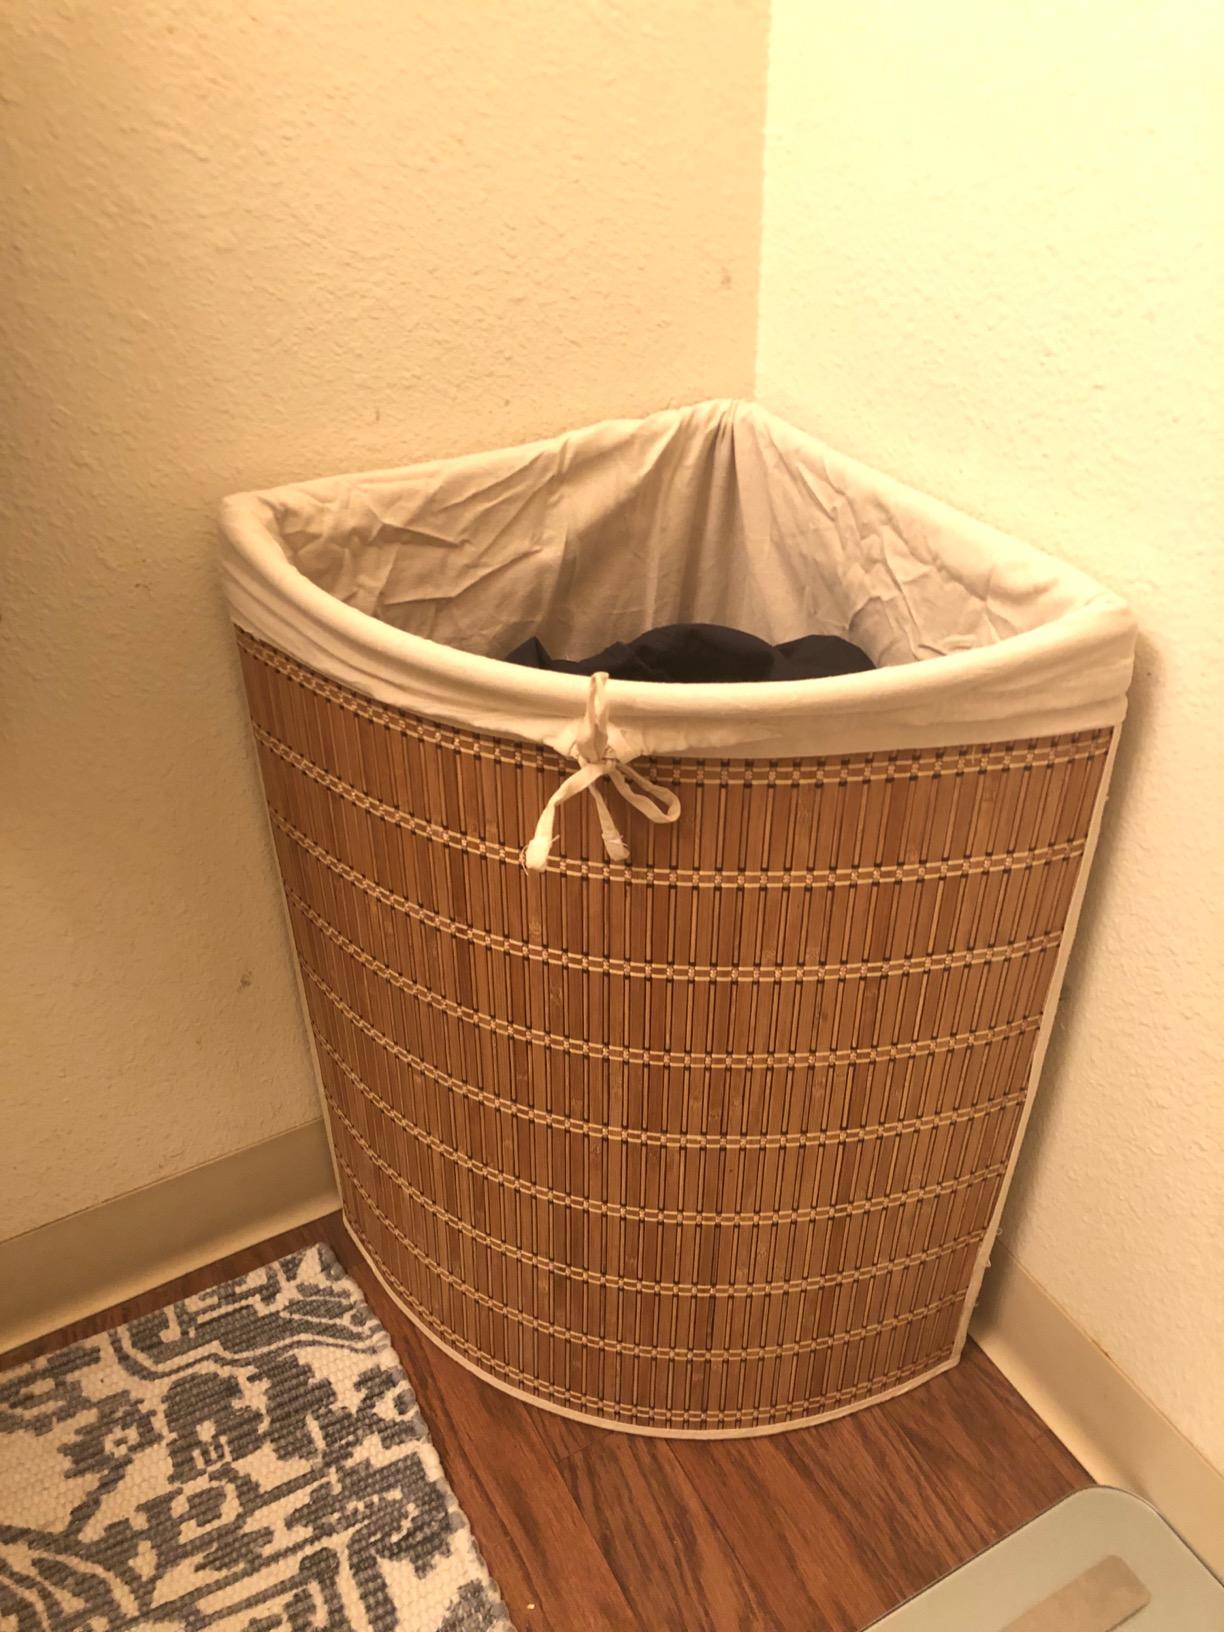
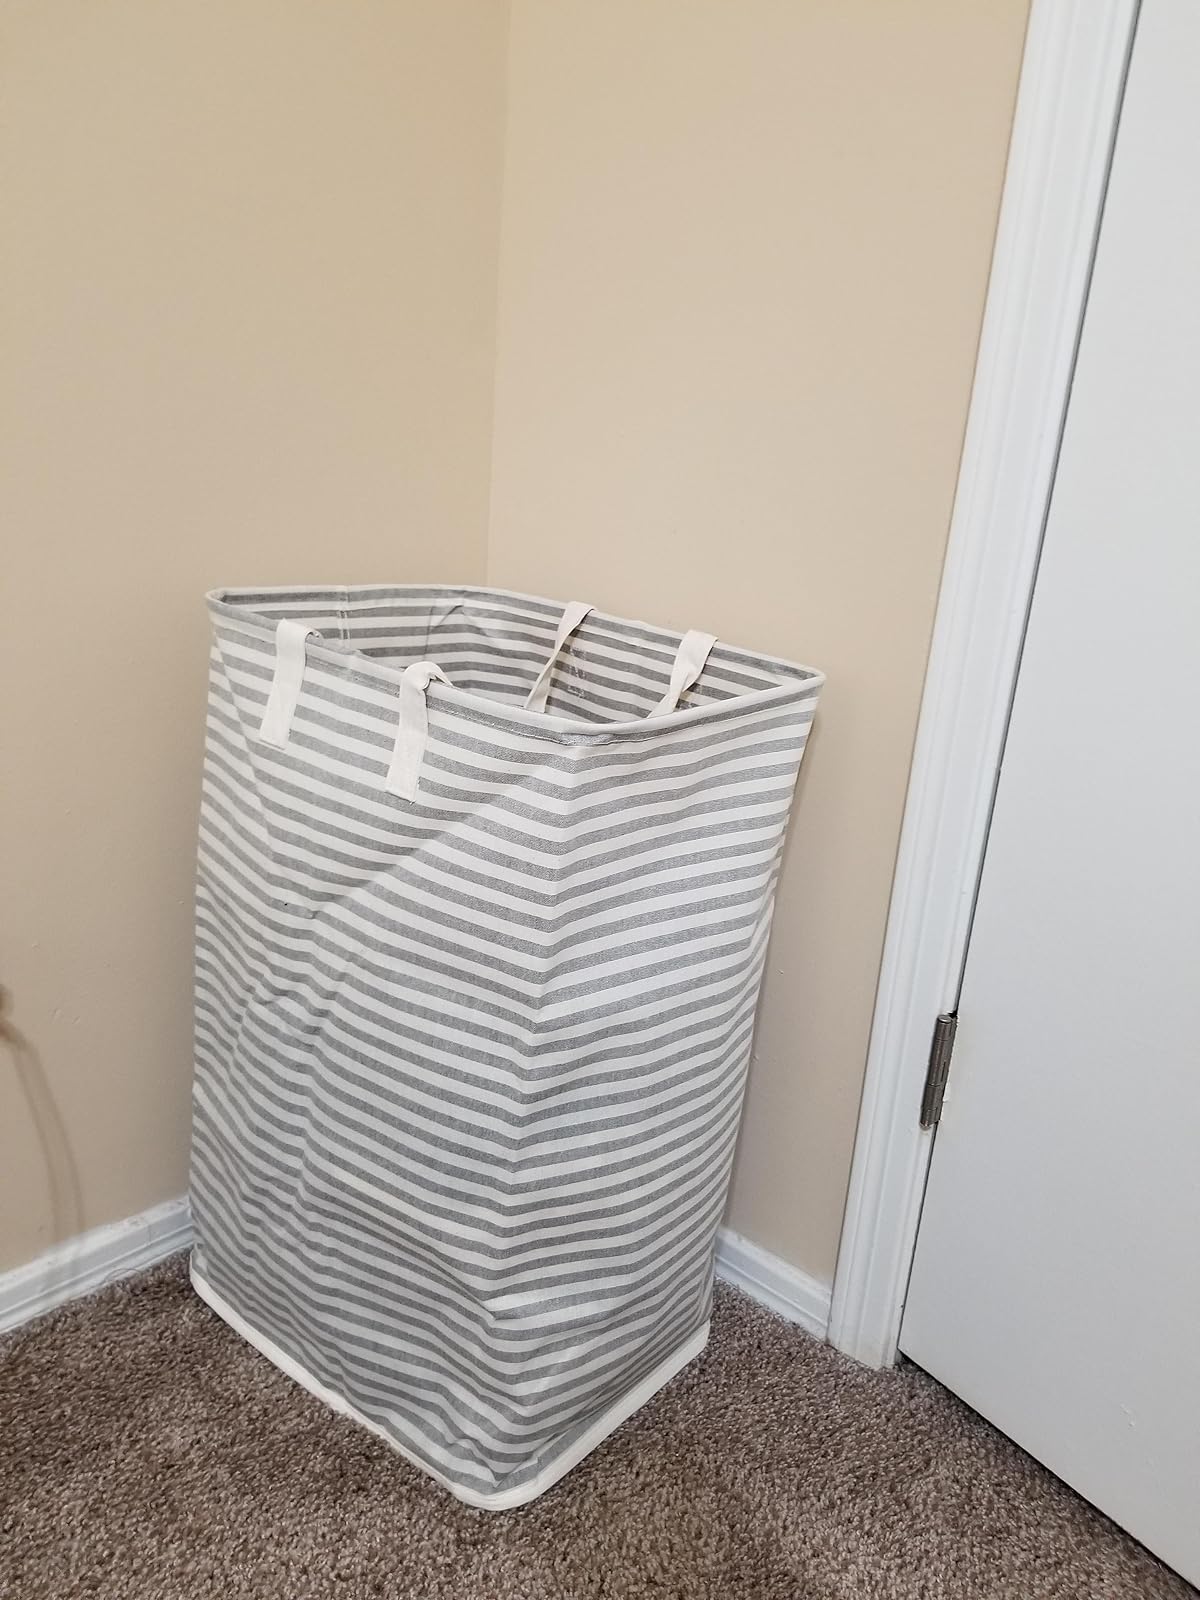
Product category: items_hamper
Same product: no